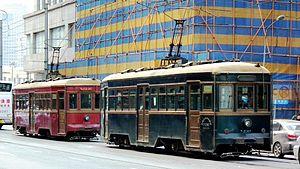
Le tramway de Dalian est le réseau de tramways de la ville de Dalian, en Chine.